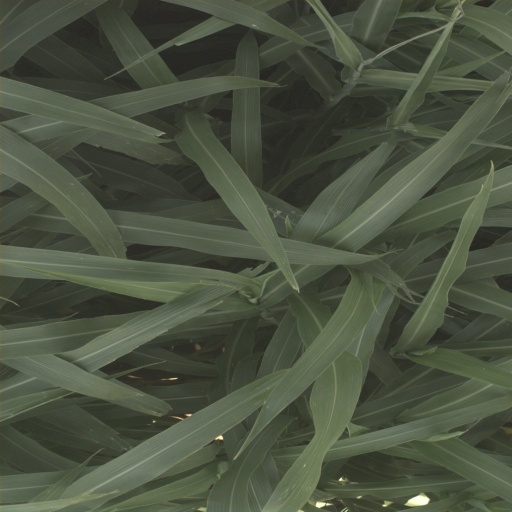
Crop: sorghum